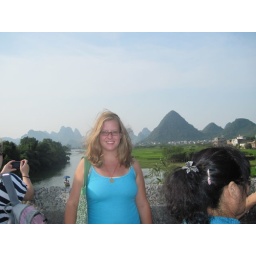
This bridge was featured in &amp;quot;The Painted Veil&amp;quot; film and on windows vista's pictures...